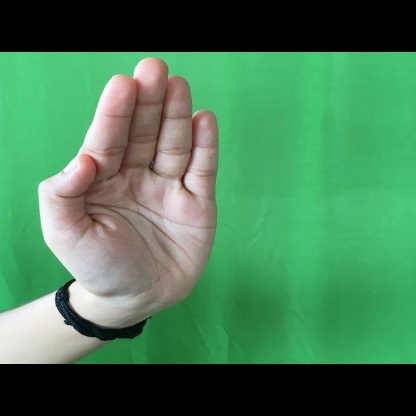
Mudra: Sarpasirsha